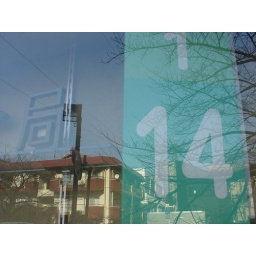
in the sign makers window